Bacchylides

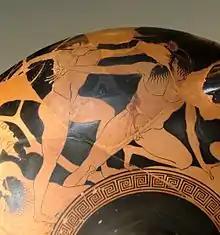
Theseus triumphing over the notorious thug Procrustes – here depicted by the artist Euphronios. Bacchylides celebrated such victories by Theseus in one of his dithyrambs, sung in the form of a dialogue between chorus and chorus-leader (poem 18).

Simonides, the uncle of Bacchylides, was another strong influence on his poetry, as for example in his metrical range, mostly dactylo-epitrite in form, with some Aeolic rhythms and a few iambics. The surviving poems in fact are not metrically difficult, with the exception of two odes (Odes XV and XVI, Jebb). He shared Simonides's approach to vocabulary, employing a very mild form of the traditional, literary Doric dialect, with some Aeolic words and some traditional epithets borrowed from epic. Like Simonides, he followed the lyric tradition of coining compound adjectives – a tradition in which the poet was expected to be both innovative and tasteful – but the results are thought by some modern scholars to be uneven. Many of his epithets however serve a thematic and not just a decorative function, as for instance in Ode 3, where the "bronze-walled court" and "well-built halls" of Croesus (Ode 3.30–31 and 3.46) contrast architecturally with the "wooden house" of his funeral pyre (Ode 3.49), in an effect that aims at pathos and which underscores the moral of the ode.